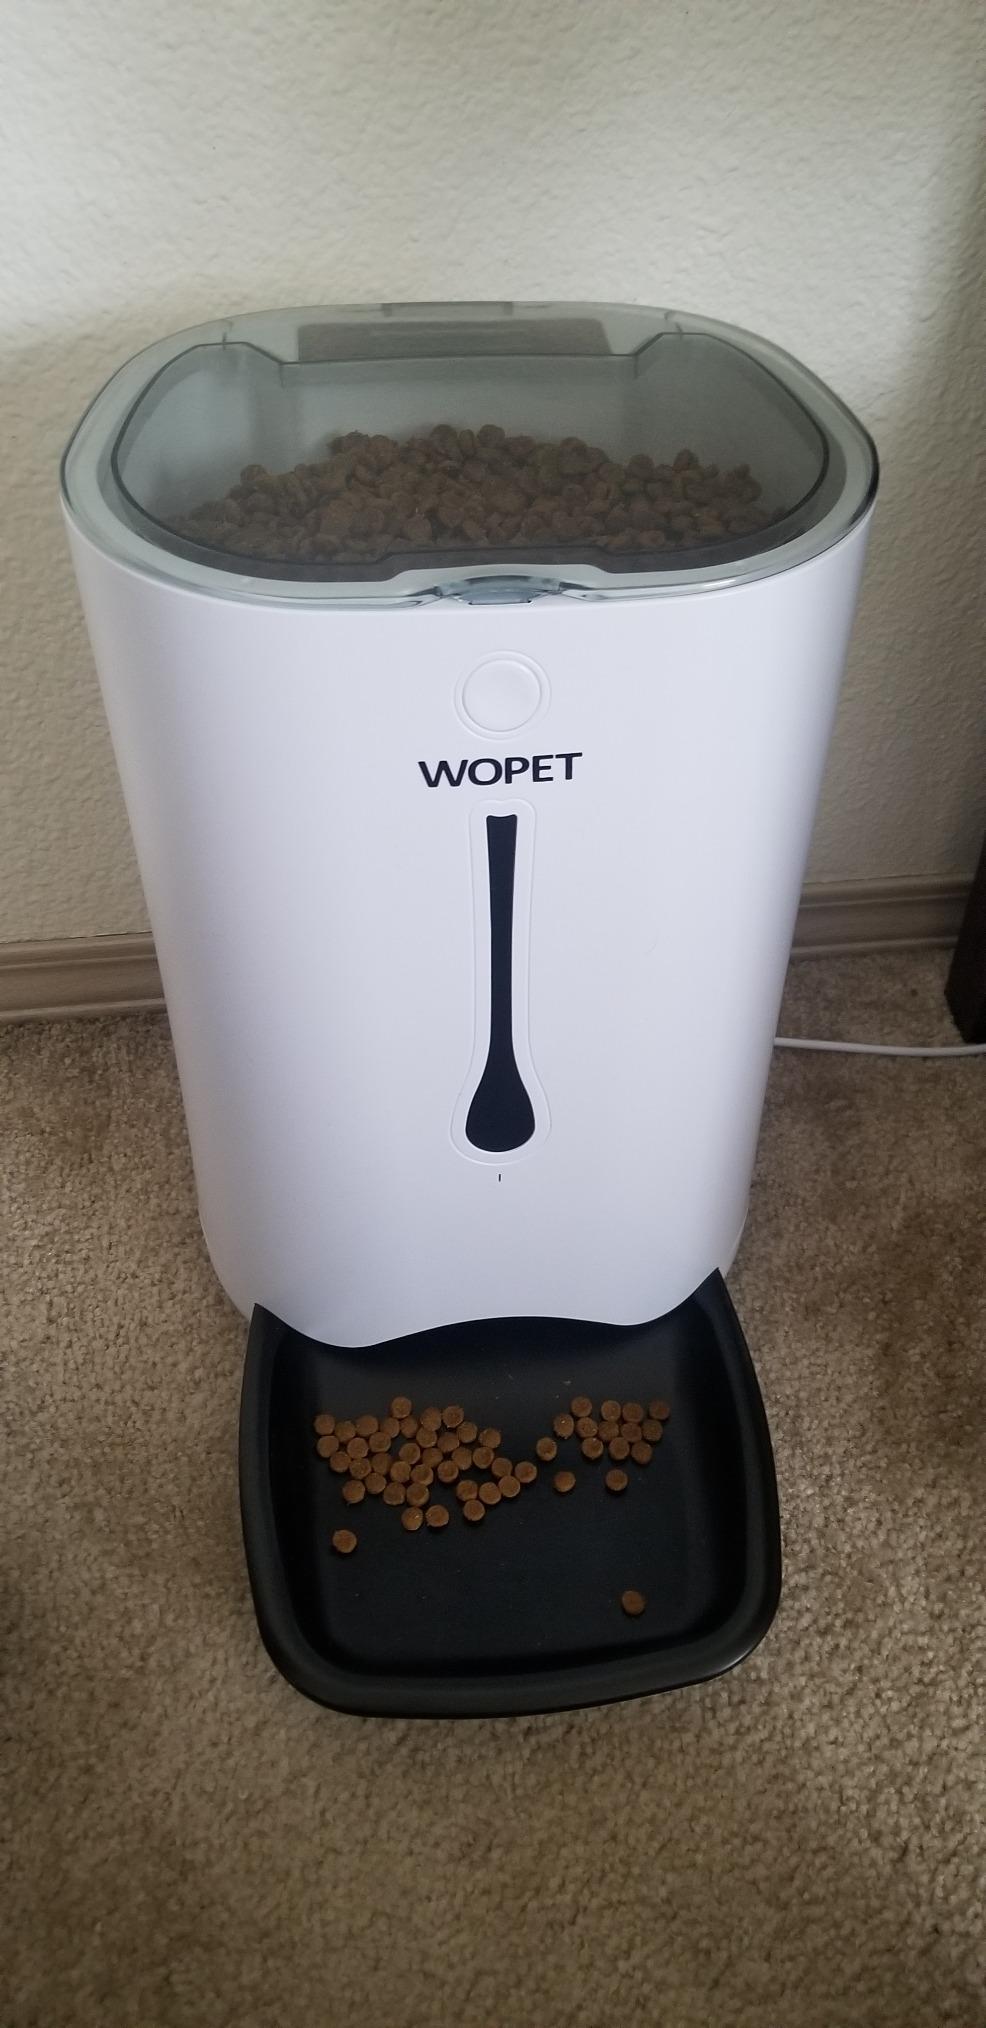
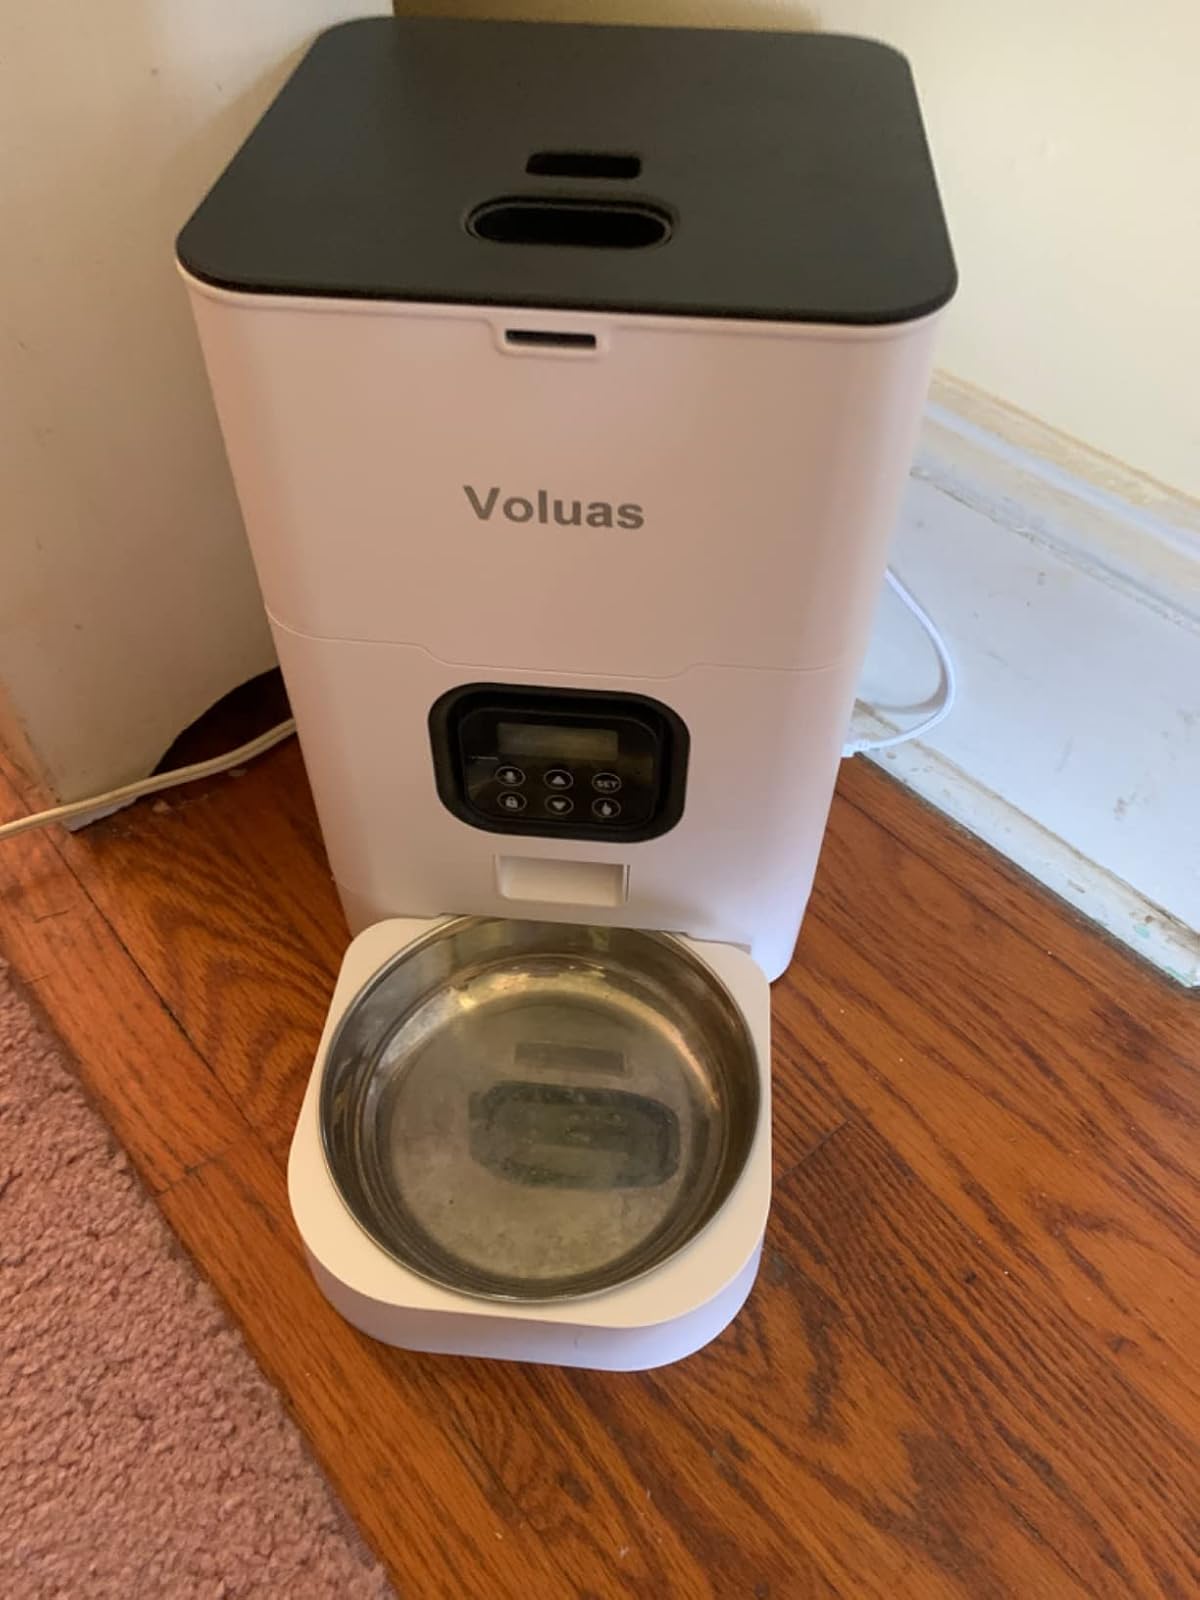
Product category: items_feeder
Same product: no